Justyna Steczkowska

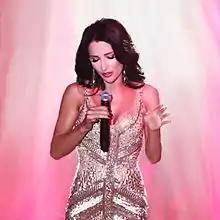
Steczkowska performing in 2016

After the debut, in October 1997, Steczkowska released the album , an optimistically melancholic follow-up to the previous record, most known for a single “Za karę”. In August 1999, she composed the soundtrack album produced by her brother for the film "Na koniec świata" promoted by the trip hop title track.